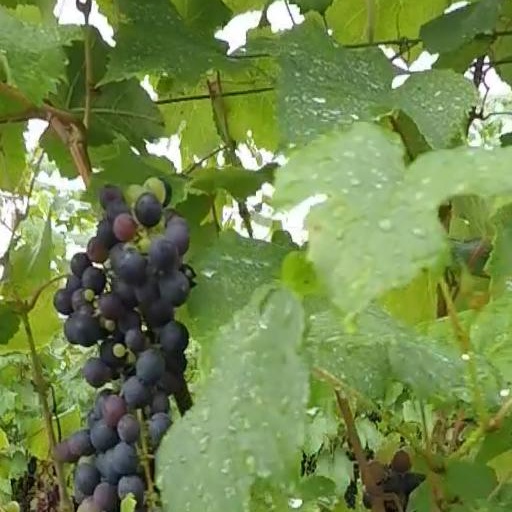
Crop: grape